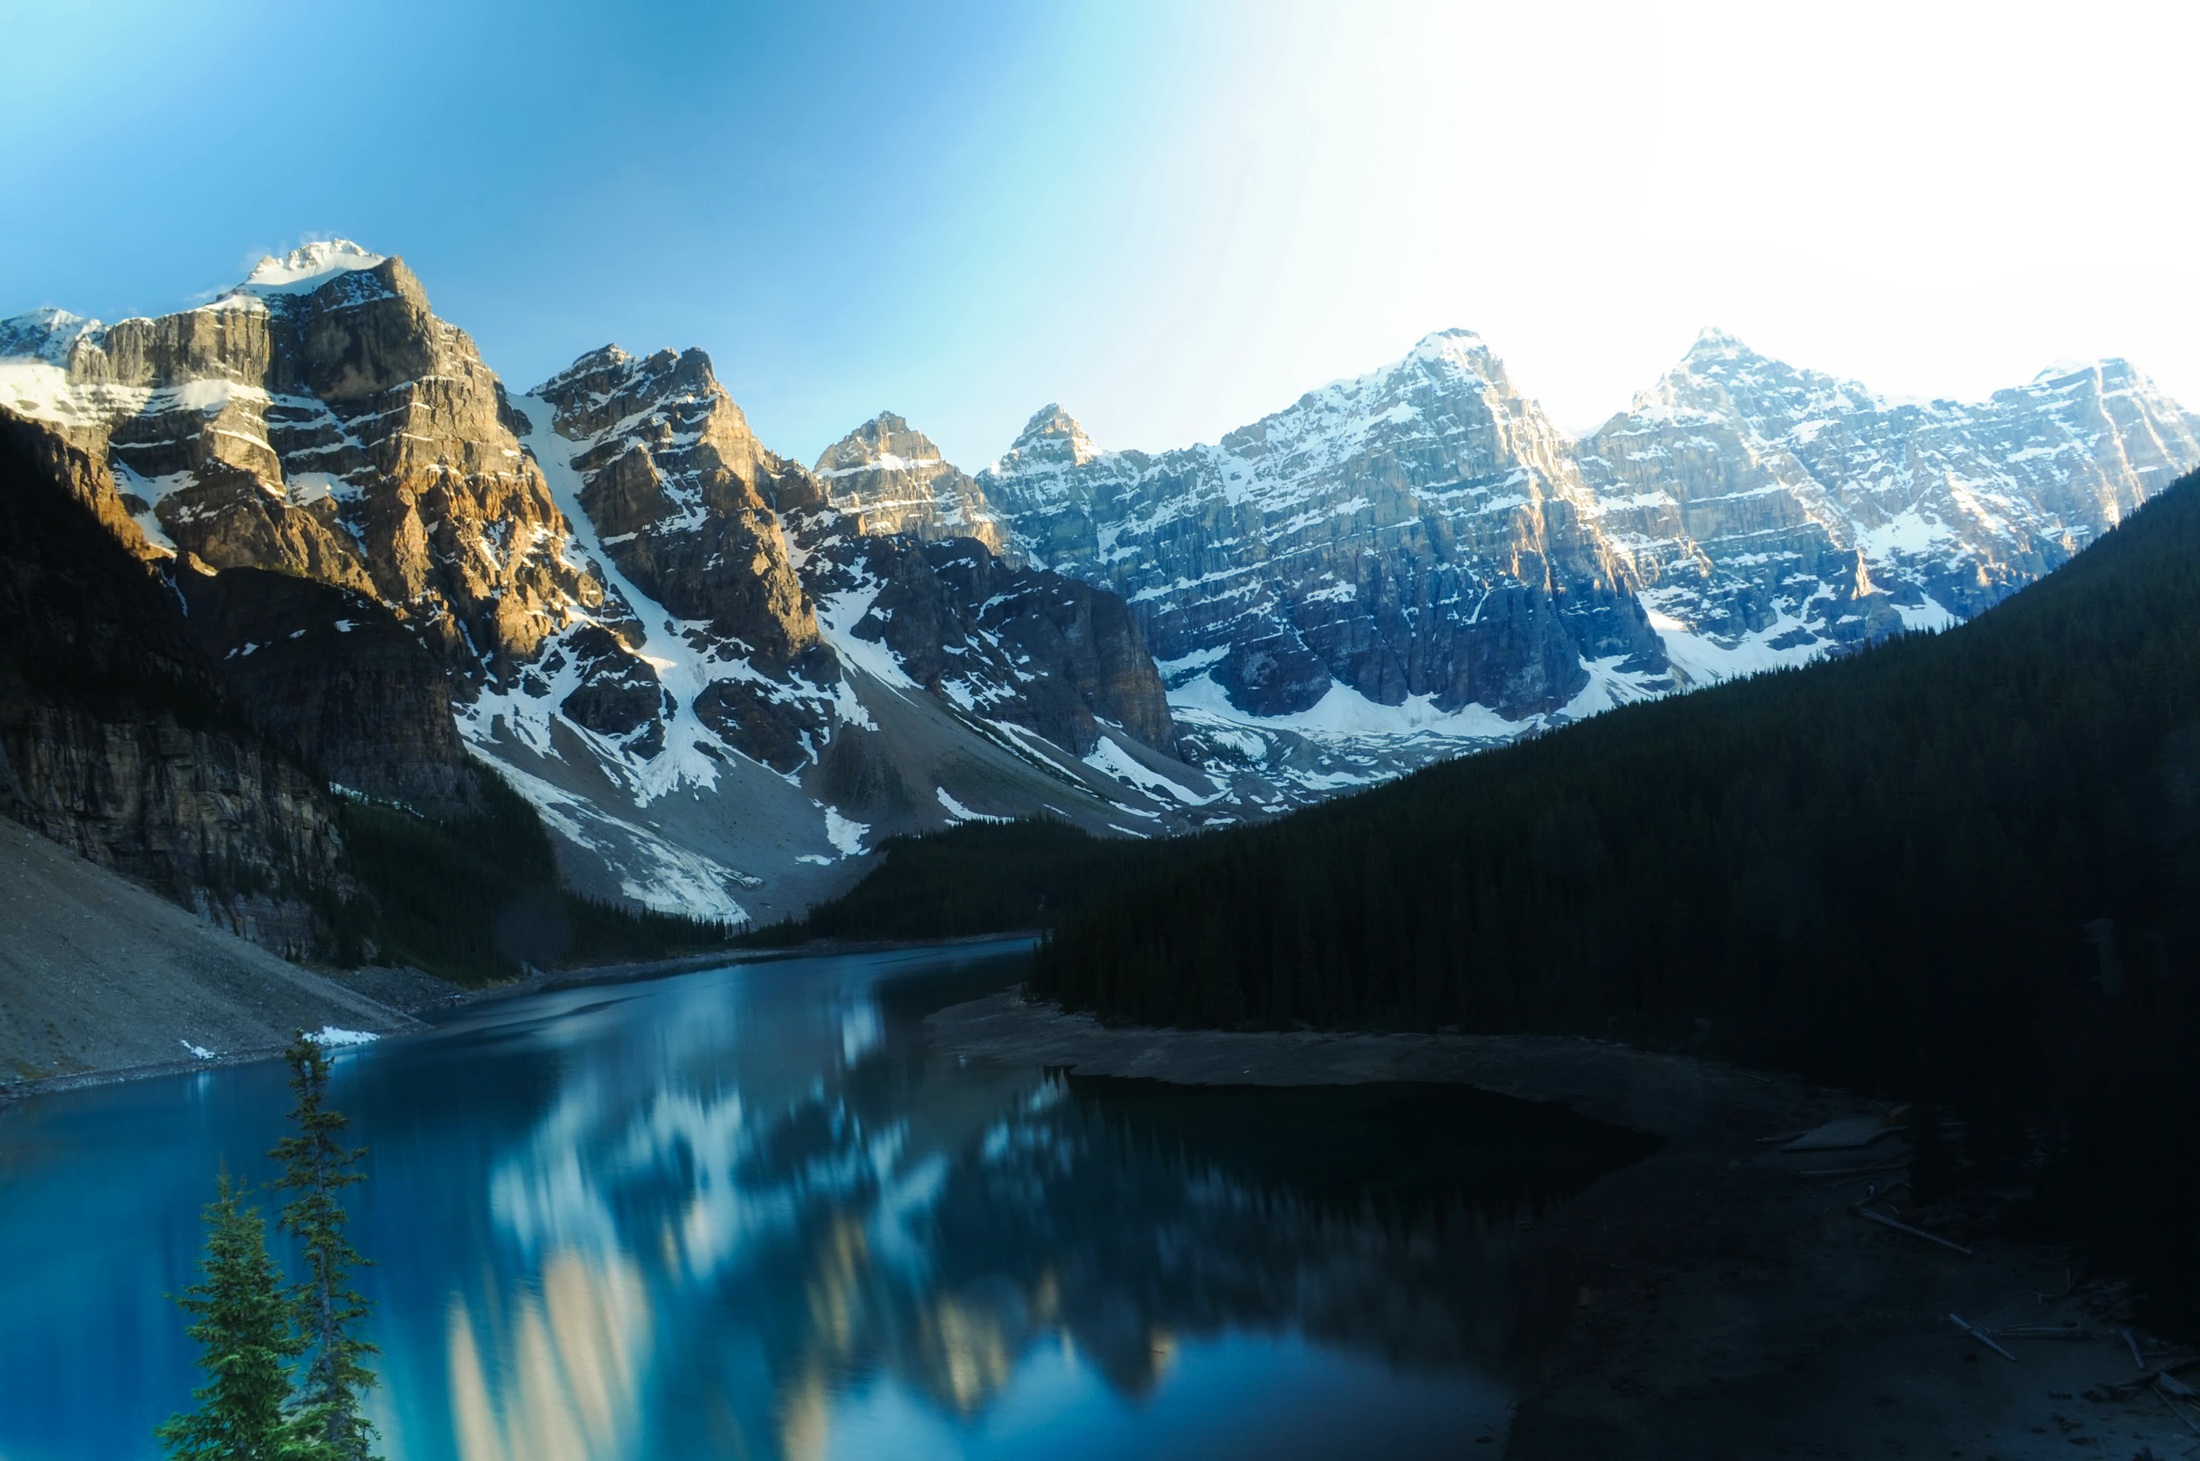
landscape, water, nature, forest, wilderness, mountain, snow, winter, sunrise, countryside, lake, mountain range, country, rural, reflection, scenic, glacier, fjord, terrain, trees, outdoors, woods, hdr, mountains, alps, canada, reflections, cirque, landform, moraine lake, geographical feature, mountainous landforms, glacial landform